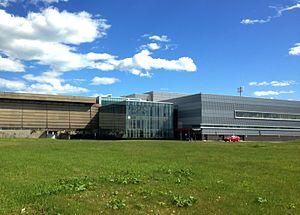
Pavillon de l'éducation physique et des sports
Le Pavillon de l'éducation physique et des sports de l'Université Laval est le plus vaste centre sportif universitaire de l'est du Canada. Il est situé dans la Cité-Universitaire, dans l'arrondissement de Sainte-Foy-Sillery-Cap-Rouge, à Québec. Accueillant les sportifs depuis 1971, il dessert autant la communauté universitaire que le grand public de la région.